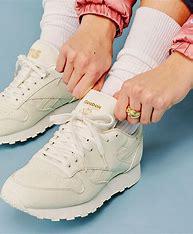
Brand: Reebok
Model: Cl Lthr